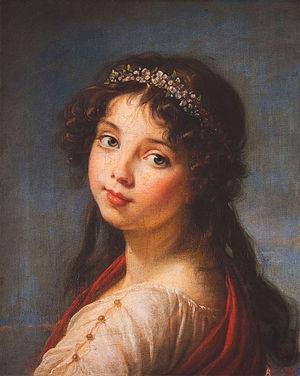
Julie Lebrun. Tableau d'Élisabeth Vigée-Lebrun
Jeanne Julie Louise Le Brun, épouse Nigris, dite Julie Le Brun, née à Paris le 12 février 1780 et morte dans la même ville le 8 décembre 1819, est une artiste peintre française.
Cette page fournit une liste chronologique de tableaux de la peintre française Élisabeth Vigée Le Brun.
Élisabeth Vigée Le Brun, aussi appelée Élisabeth Vigée, Élisabeth Le Brun ou Élisabeth Lebrun, née Louise-Élisabeth Vigée le 16 avril 1755 à Paris, et morte dans la même ville le 30 mars 1842, est une artiste peintre française, considérée comme une grande portraitiste de son temps.